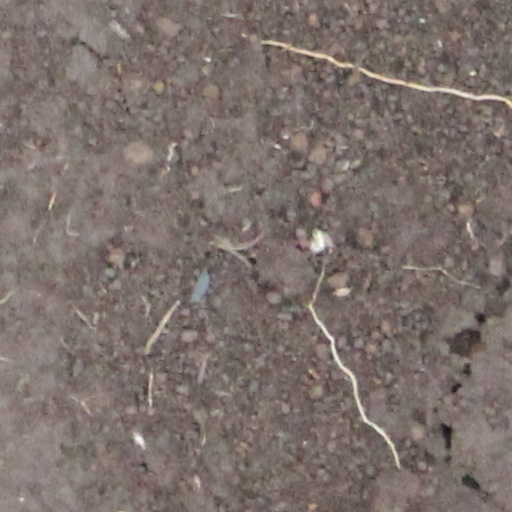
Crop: wheat